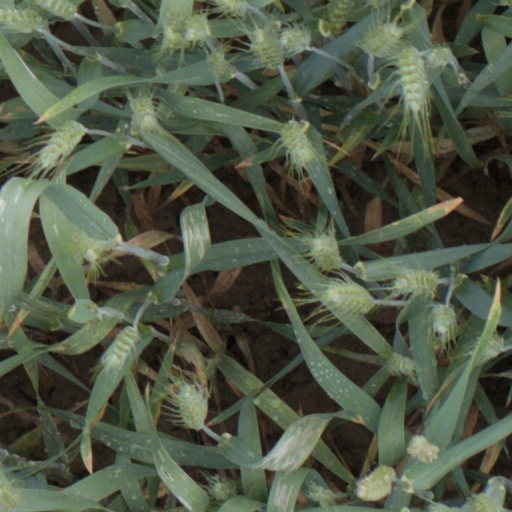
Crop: wheat